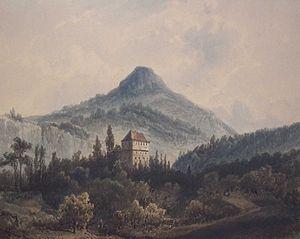
Le Wäscherburg est un château fort se trouvant sur le territoire de la commune de Wäschenbeuren, au lieu-dit de Wäscherhof, dans l'arrondissement de Göppingen. Sa construction se situe entre 1220 et 1250. Le château se dresse à 436 m et domine la vallée de Beutental, offrant une vue directe sur la colline de Hohenstaufen.